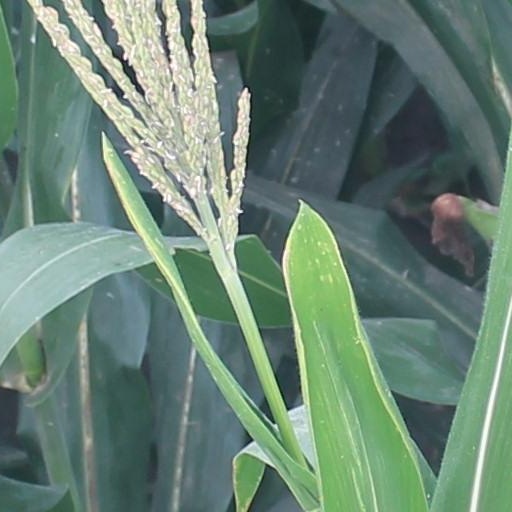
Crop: maize; corn